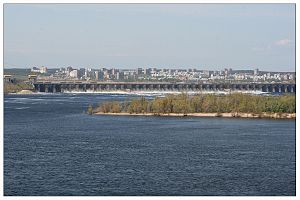
Kujbysjevskojereservoiret / Billeder
Kujbysjevskojereservoiret er et reservoir på den midterste del af Volga og Kama i Tjuvasjien, Marij El, Tatarstan, Samara oblast og Uljanovsk oblast i Rusland. Kujbysjevskojereservoiret har et overfladeareal på 6.450 km², et volumen på 58 milliarder kubikmeter og er det største reservoir i Europa samt det tredje største i verden efter overfladeareal. De største byer ved reservoiret er Kasan, Uljanovsk og Toljatti.